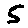
Label: 5